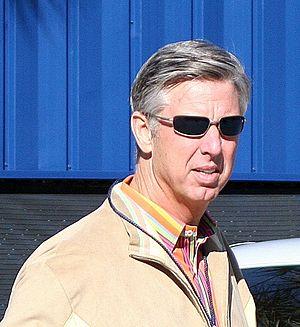
David Domborwski, né le 27 juillet 1956 à Chicago, Illinois, États-Unis, est un dirigeant de baseball qui est l'actuel président des Red Sox de Boston de la Ligue majeure de baseball.